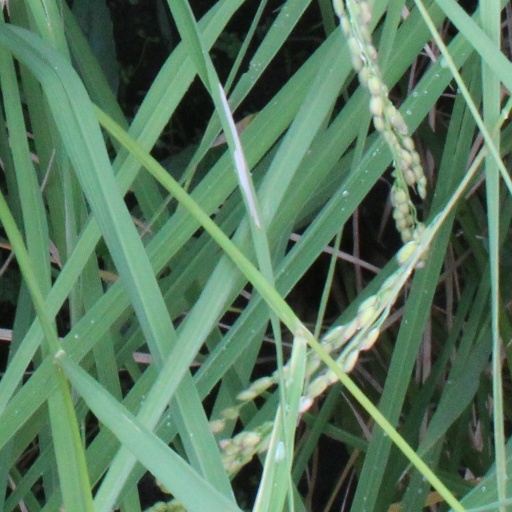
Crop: rice